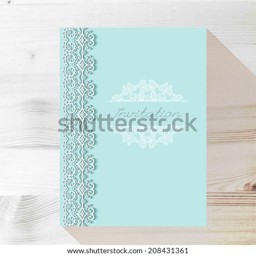
vintage wedding card or invitation with abstract lace seamless background and borders on a realistic wood texture